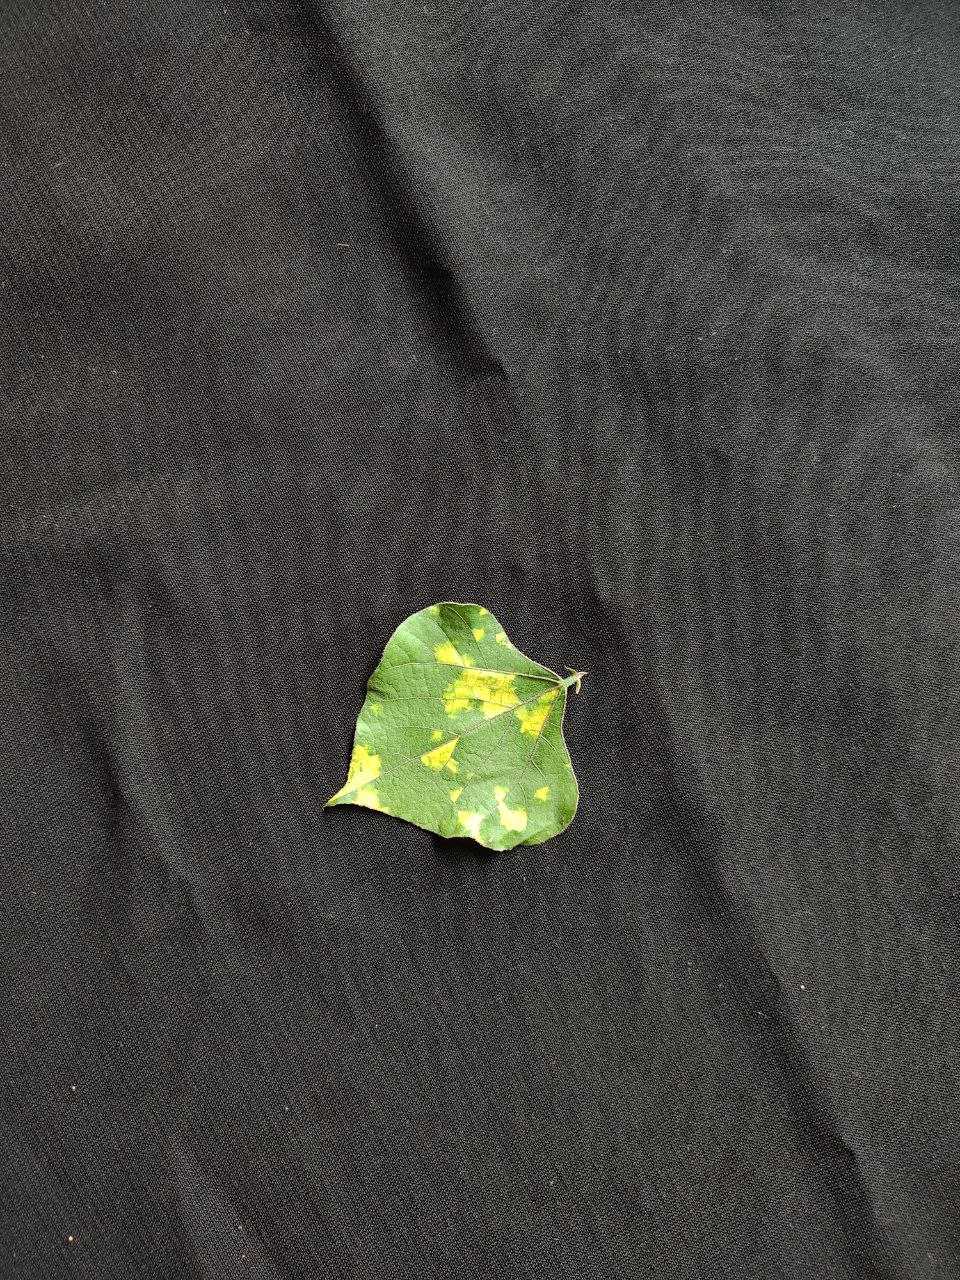
Crop: bean
Leaf condition: Mosaic Virus